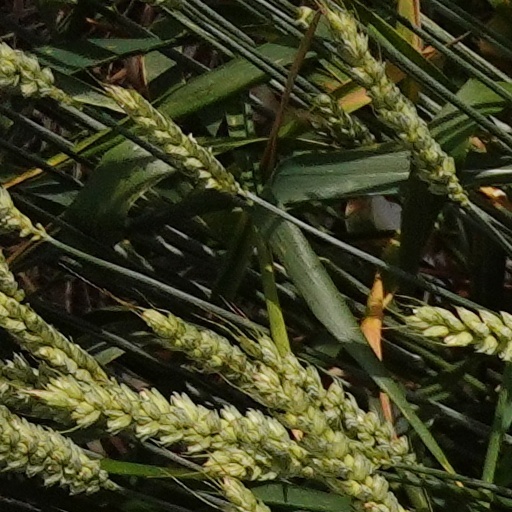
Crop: wheat